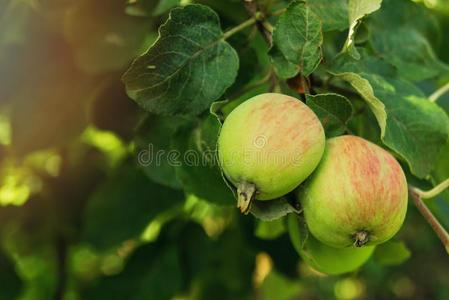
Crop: apple
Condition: healthy